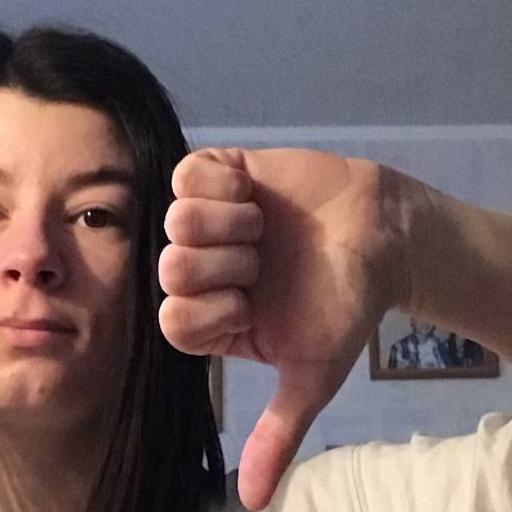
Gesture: dislike